Susana Mendoza

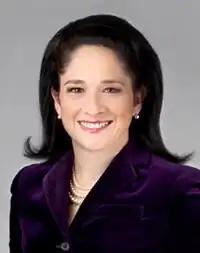
Mendoza was the first woman elected City Clerk in Chicago.

Mendoza was the first woman to hold the position of City Clerk in Chicago.As the 43rd City Clerk of Chicago, Mendoza used technology to modernize and improve city services, such as an online document management system and year-round city vehicle sticker sales. She also worked to modernize the city's infrastructure, including expanding services for minority and immigrant communities.